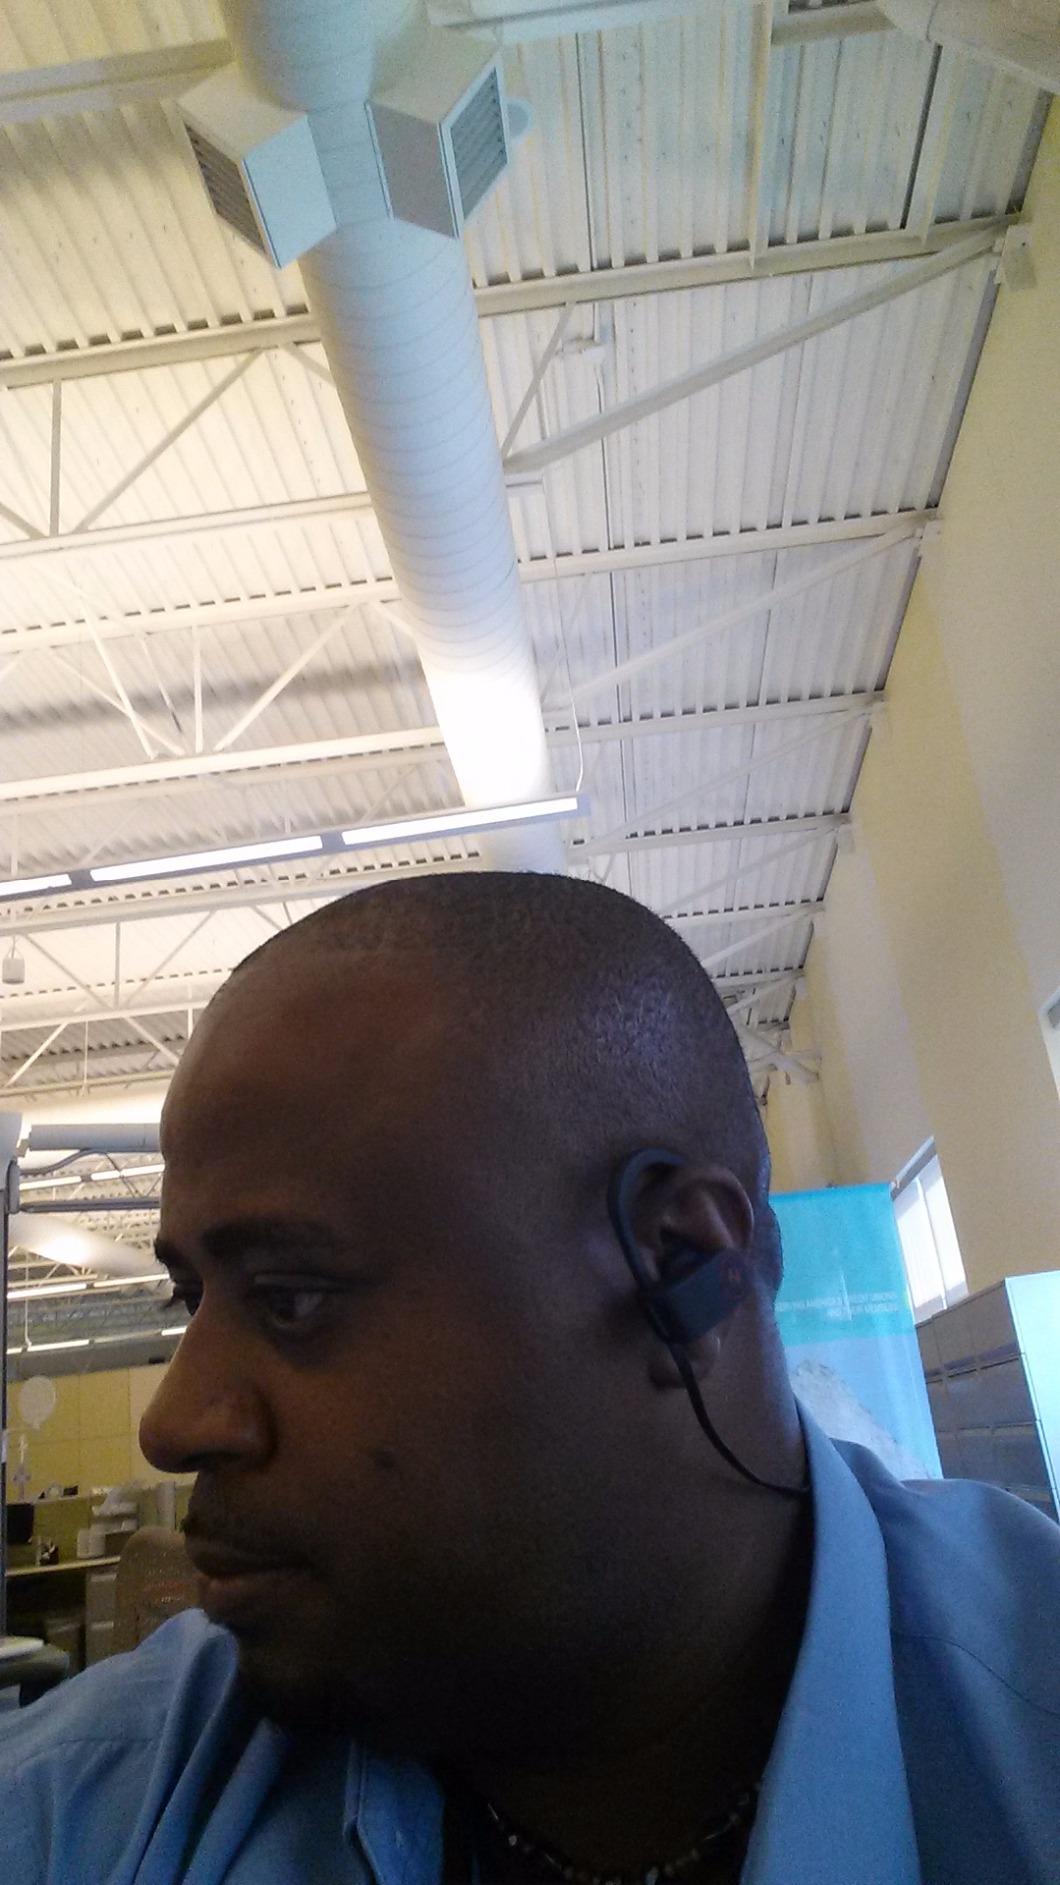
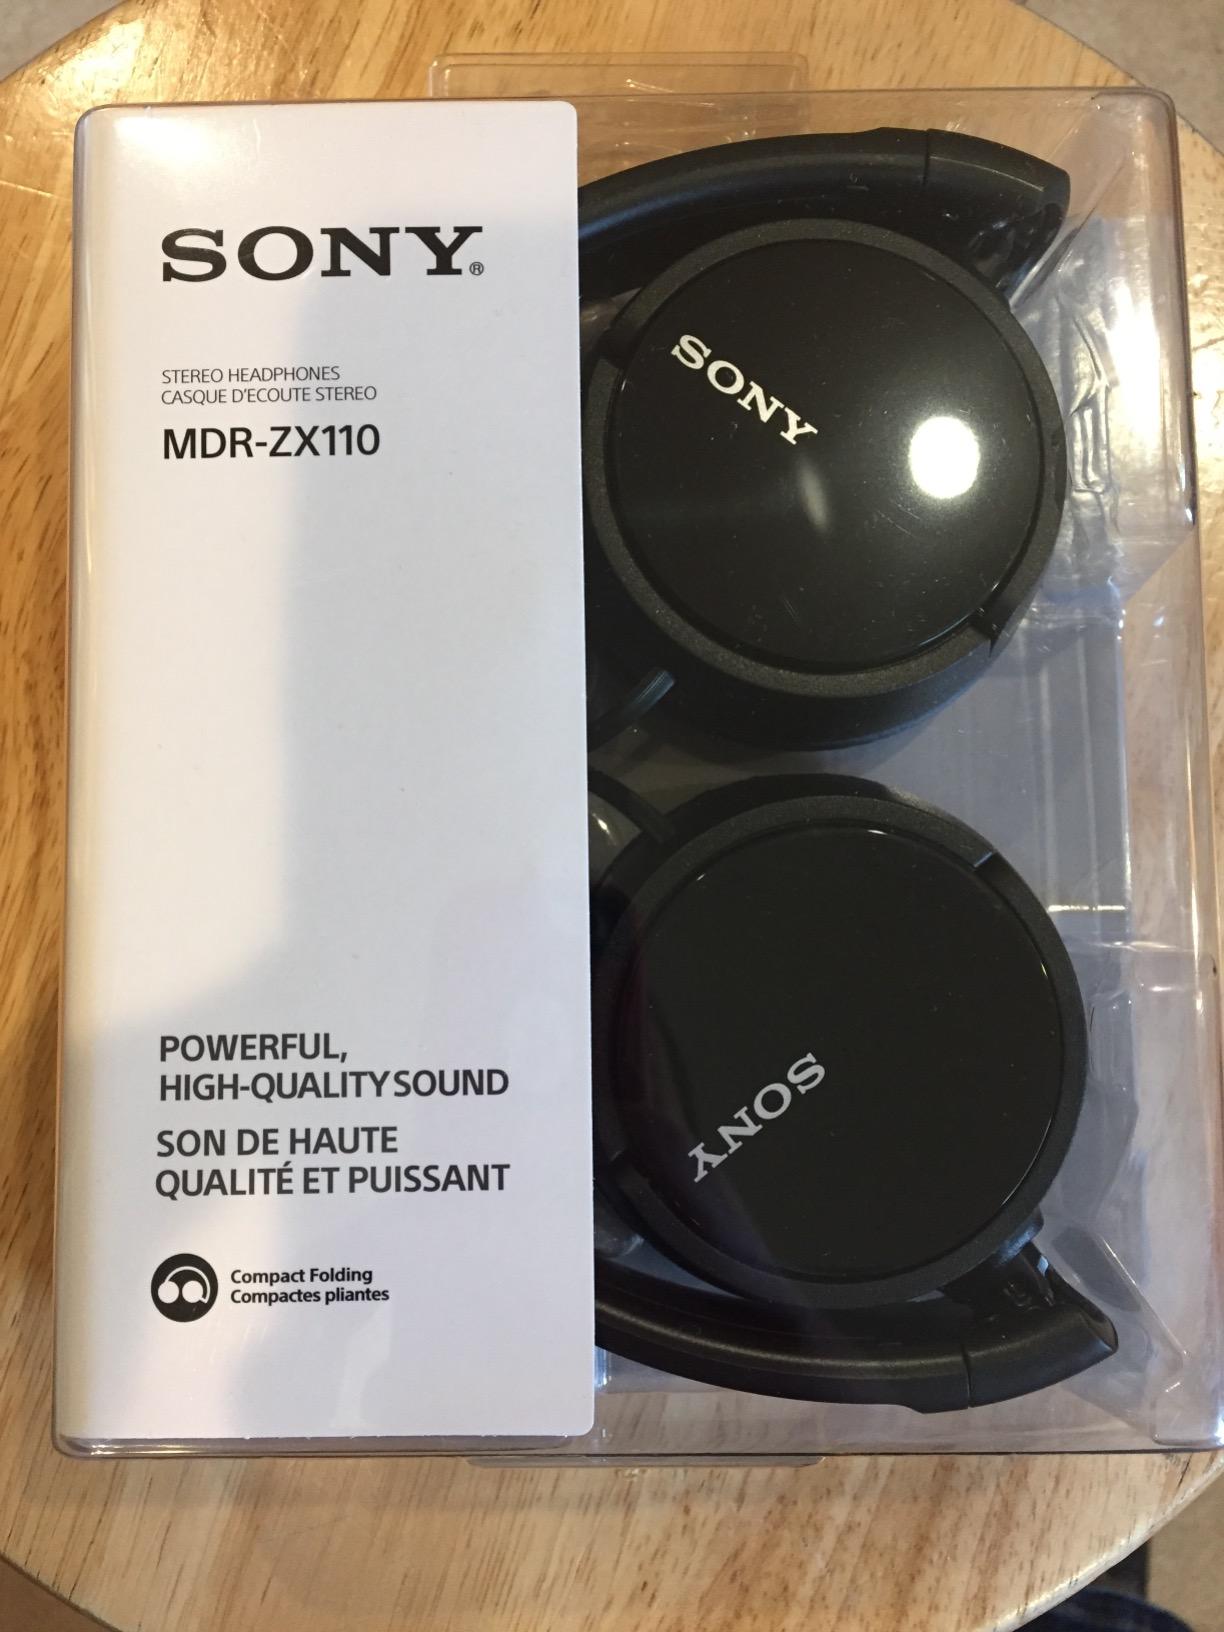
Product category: headphones
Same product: no